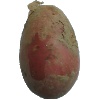
Label: red_potato